Yugoslavism

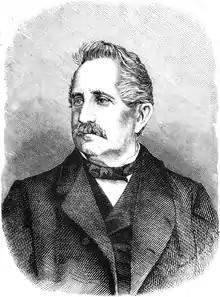
Ljudevit Gaj led the Illyrian movement in the 1830s

The idea of South Slavic unity predates the creation of Yugoslavia by nearly a century. First developed in Habsburg Croatia by a group of Croat intellectuals led by Ljudevit Gaj in the 1830s, the concept developed through diverse forms of the proposed unity from varying levels of cultural and political cooperation or integration. Members of the Illyrian movement held that the South Slavs could unite around a shared origin, variants of a shared language, and the natural right to live in their own polity. They argued Croatian history is a part of a wider history of the South Slavs and that Croats, Serbs, as well as potentially Slovenes and Bulgarians were parts of a single 'Illyrian' nation (using that word as a neutral term). The movement began as a cultural one, promoting Croatian national identity and integration of all Croatian provinces within the Austrian Empire. The reference to "Croatian provinces" was normally interpreted as a reference to the Kingdoms of Croatia, Slavonia, and Dalmatia, and sometimes a part of or the entirety of Bosnia and Herzegovina. A wider aim was to gather all South Slavs or "Jugo-Slaveni" for short in a commonwealth within or outside of the Empire. The movement's two directions became known as Croatianism and Yugoslavism respectively, meant to counter Germanisation and Magyarisation. In the 1830s and 1840s, there were very few proponents of the Illyrian idea. Virtually all of them were Croats from the ranks of intellectuals – clergy, officials, artists, students, and soldiers. By 1910, they rallied around the People's Party (NS) but accounted for barely one per cent of the population.